Women Artists Visibility Event

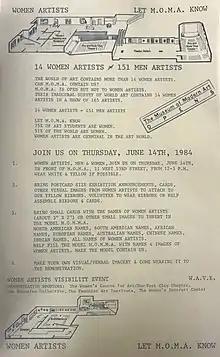
Flier for the Women Artists Visibility Event (W.A.V.E) or "Let MOMA Know" demonstration held June 14th, 1984.

The Women's Artists Visibility Event (W.A.V.E.) also known as Let MOMA Know, was a demonstration held on June 14, 1984, to protest the lack of women artists represented in The Museum of Modern Art's re-opening exhibition "An International Survey of Recent Painting and Sculpture." The exhibition, which included 165 artists, had 14 women among them.